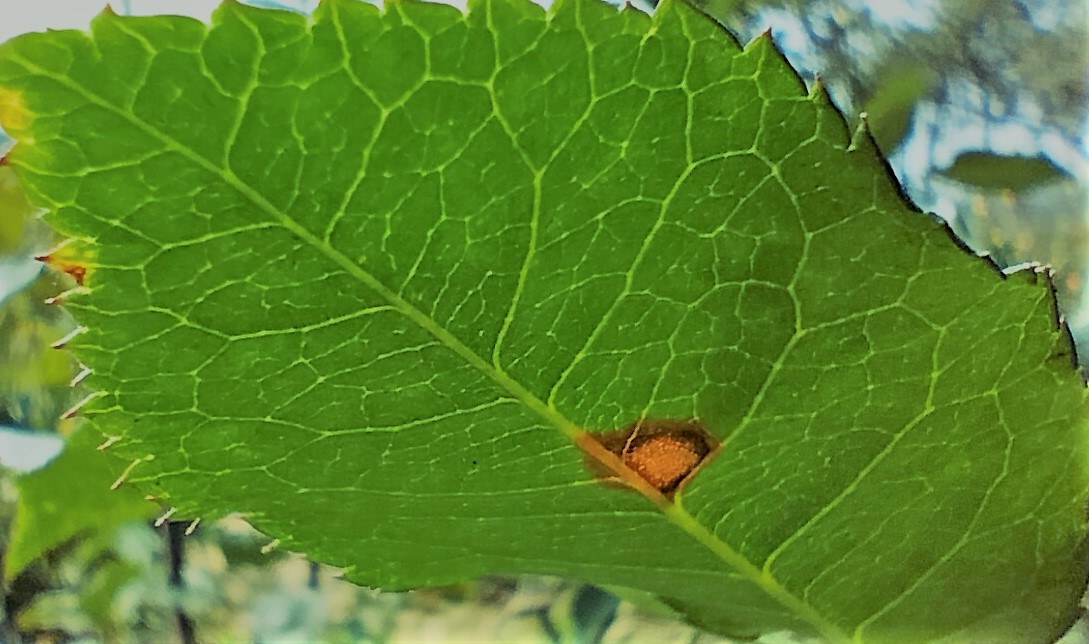
Label: Black Spot